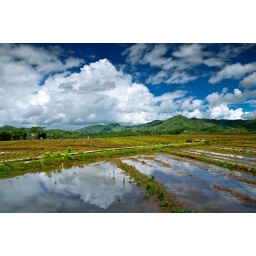
Beautiful rice field in Tulungagung, East Java, with an exotic mountain and sky in the backgroundNikon D90f/16, 1/250, ISO 200